Harry Graham (poet)

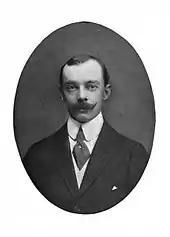
Graham, c. 1904

Graham was commissioned into the Coldstream Guards as a second lieutenant on 6 March 1895, and was promoted to lieutenant on 9 January 1898. From March 1899 to 1901 and again in 1902–1904 he served as aide-de-camp to Lord Minto, Governor-General of Canada. In the intervening year, he served in the Second Boer War in South Africa. He was promoted to captain (supernumerary) on 20 April 1901, and received a regular commission from his regiment in August 1902, as he returned to Canada. Graham kept a journal of his trip across Canada with Minto to the Klondike Gold Rush in the Yukon in 1900, called "Across Canada to the Klondyke", which he later presented to Minto, and which was eventually published. Graham retired from the army in 1904, and became private secretary to the former Prime Minister, Lord Rosebery, 1904–06.